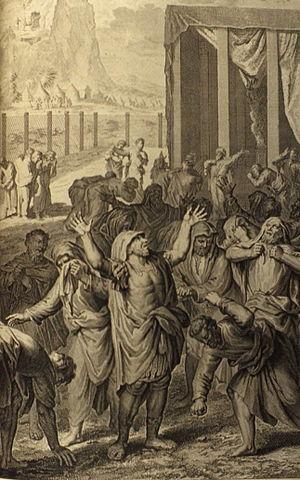
Israël en Égypte, HWV 54, est un oratorio en trois parties composé par Georg Friedrich Haendel. Le texte est intégralement tiré des Saintes Écritures ; l'oratorio comprend une proportion inusitée de parties chorales. Il y a très peu d'arias et de récitatifs. Quant à la musique, elle provient de très nombreux emprunts, soit à d'autres compositions de Haendel, soit à des œuvres d'autres musiciens notamment Alessandro Stradella, Johann Kaspar Kerll, Francesco Antonio Urio, Dionigi Erba.